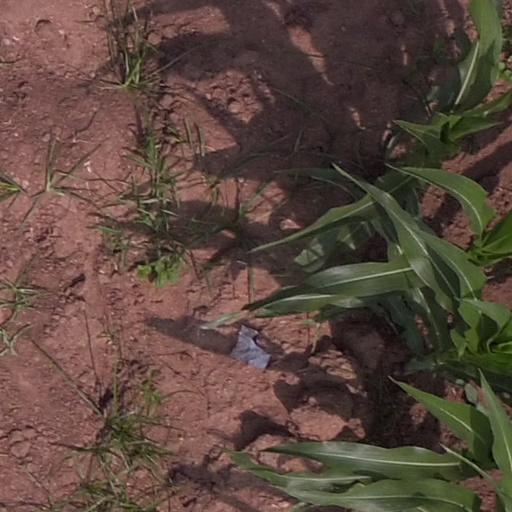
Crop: maize; corn